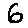
Label: 6